Full Frontal with Samantha Bee

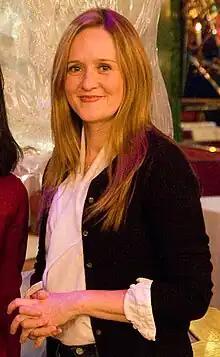
Bee in 2011

Bee hired Jo Miller and Miles Kahn, formerly producers on "The Daily Show", as executive producers for her new show. They set up a blind process for hiring writers that hid the gender and experience level of the applicants, resulting in a writing staff that was approximately half female and 30% non-white. The show hired Winter Miller to help develop a mentorship program to help diversify the writing room.